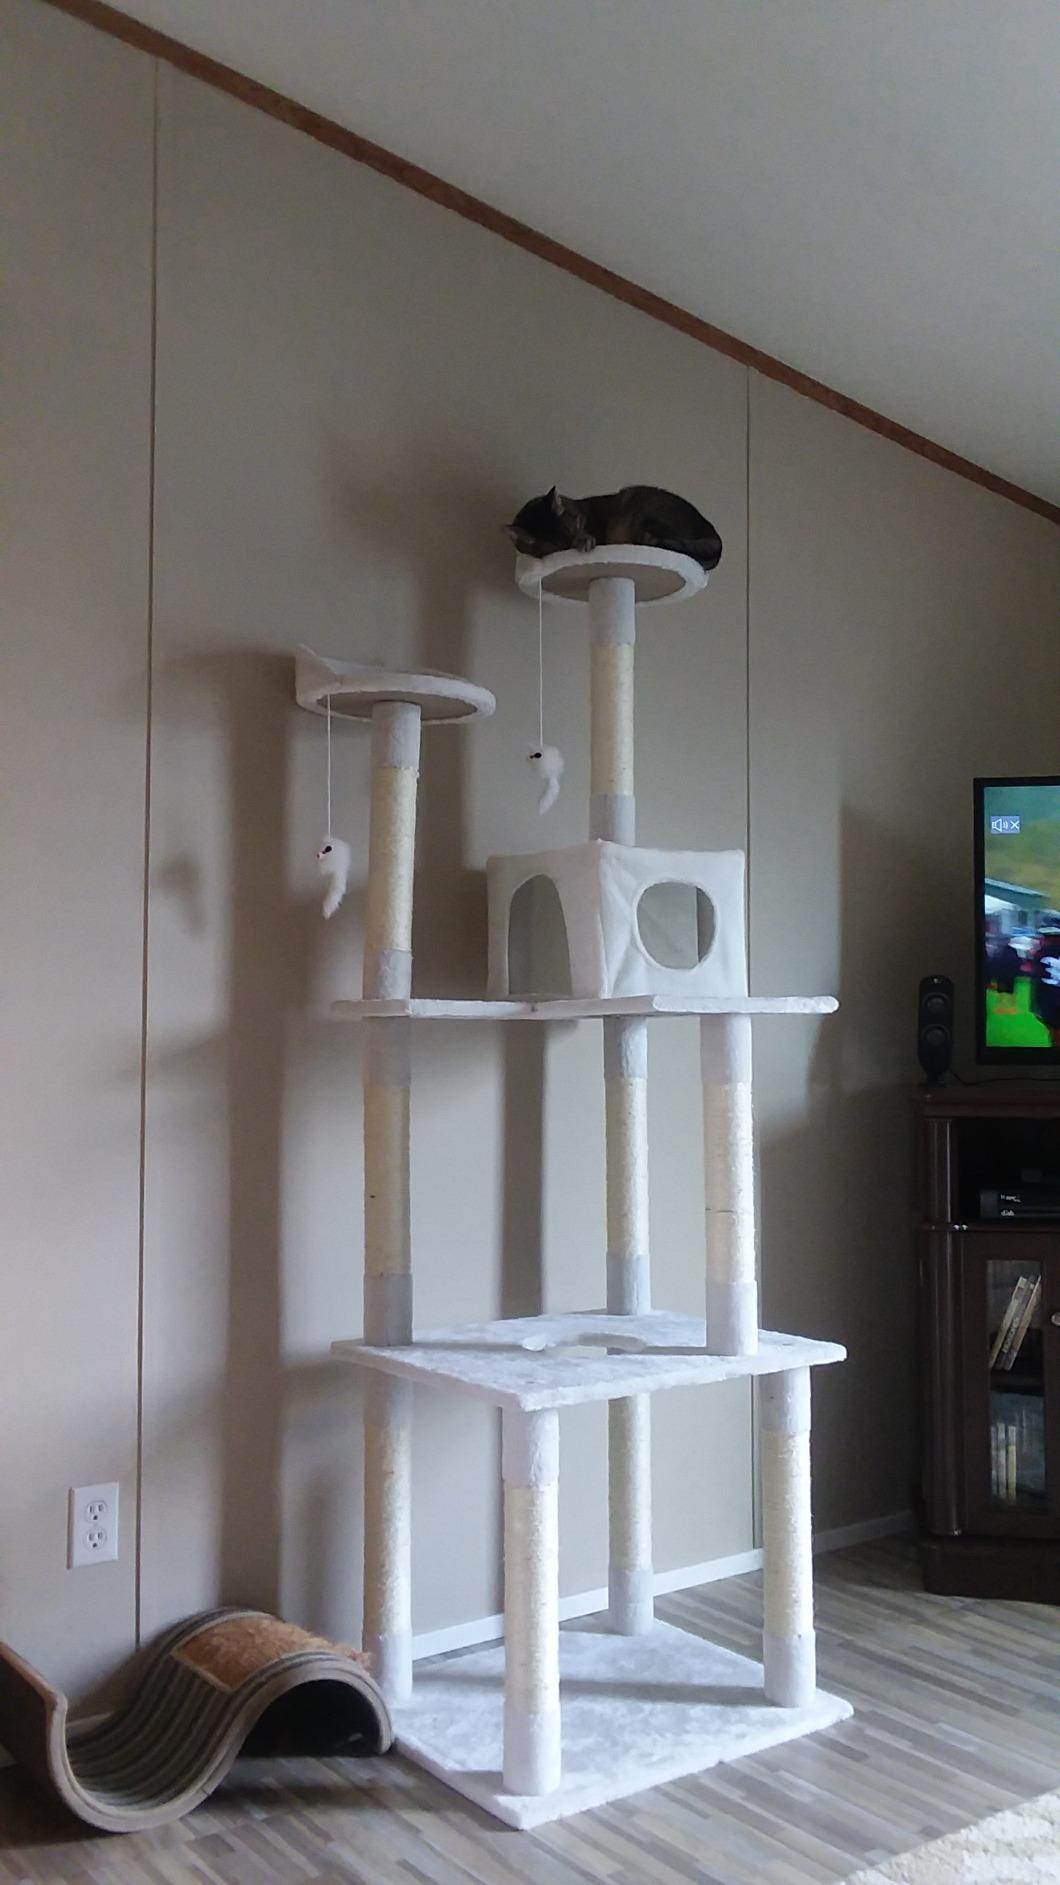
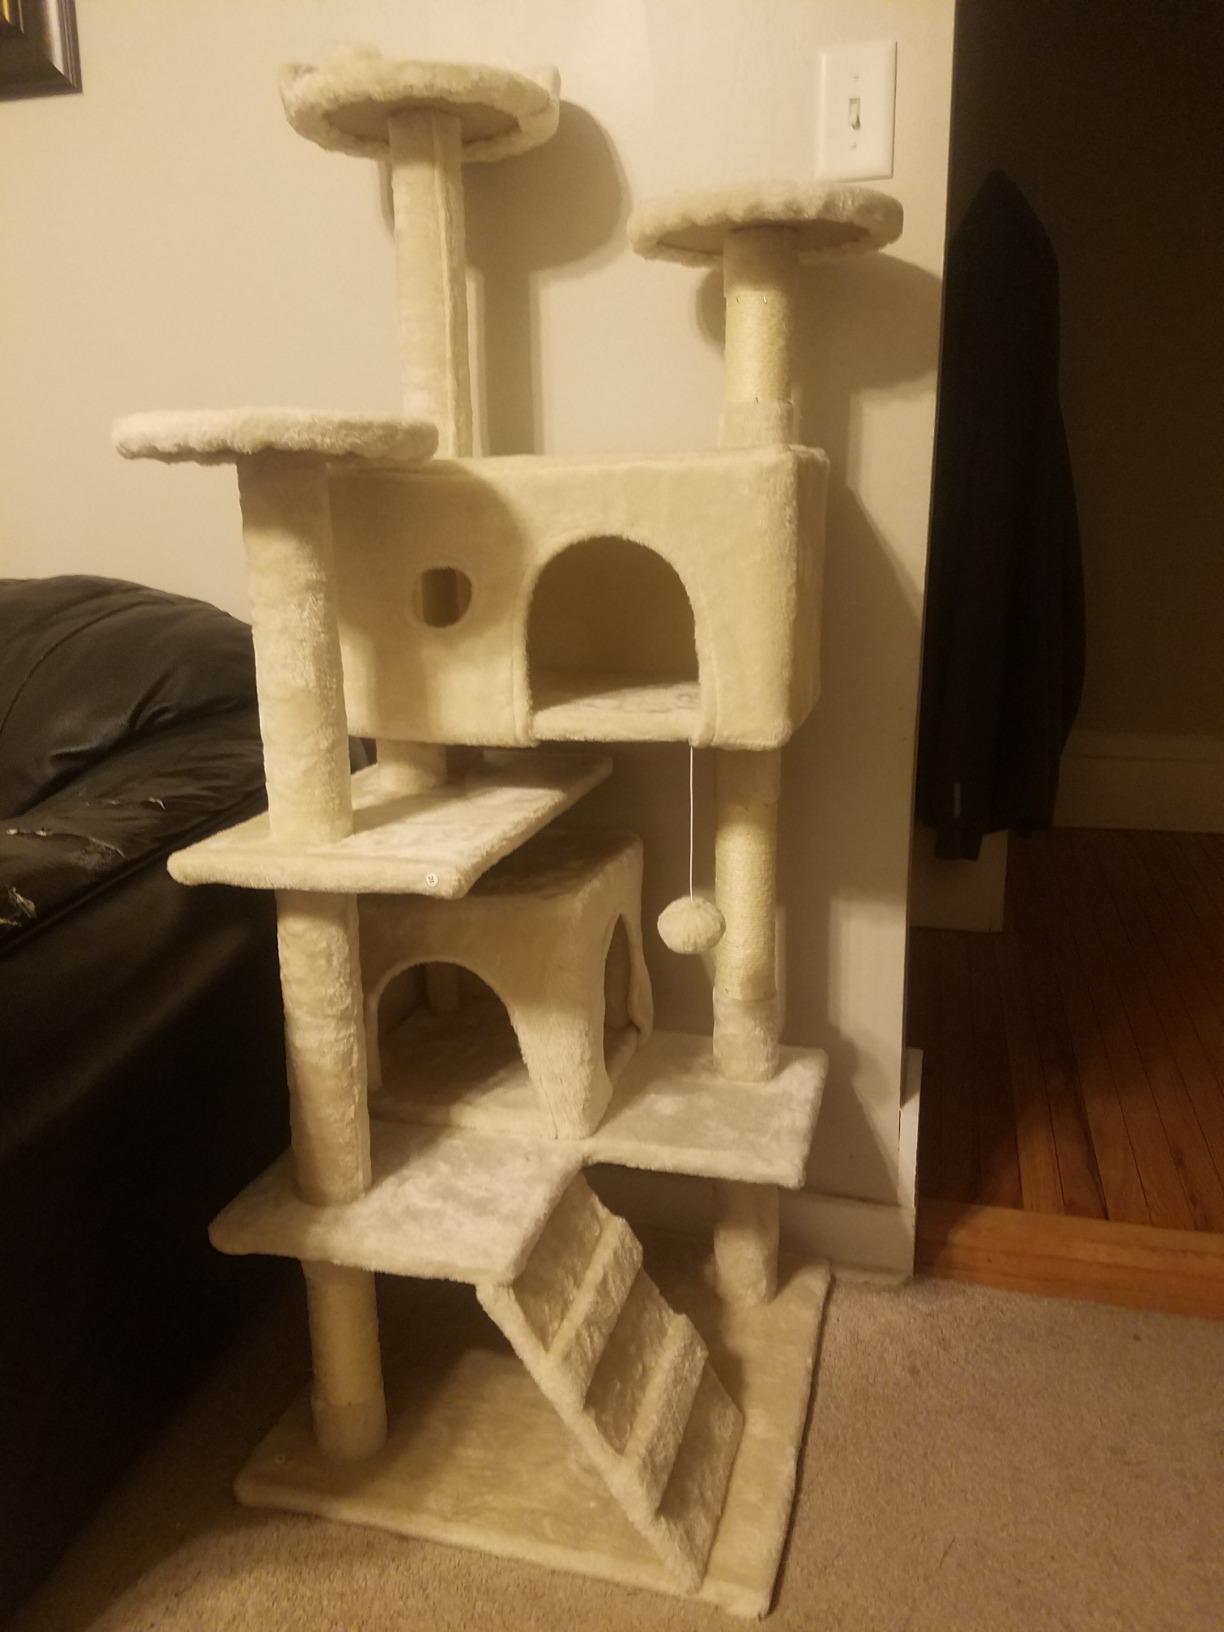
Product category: items_cat tree
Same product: no